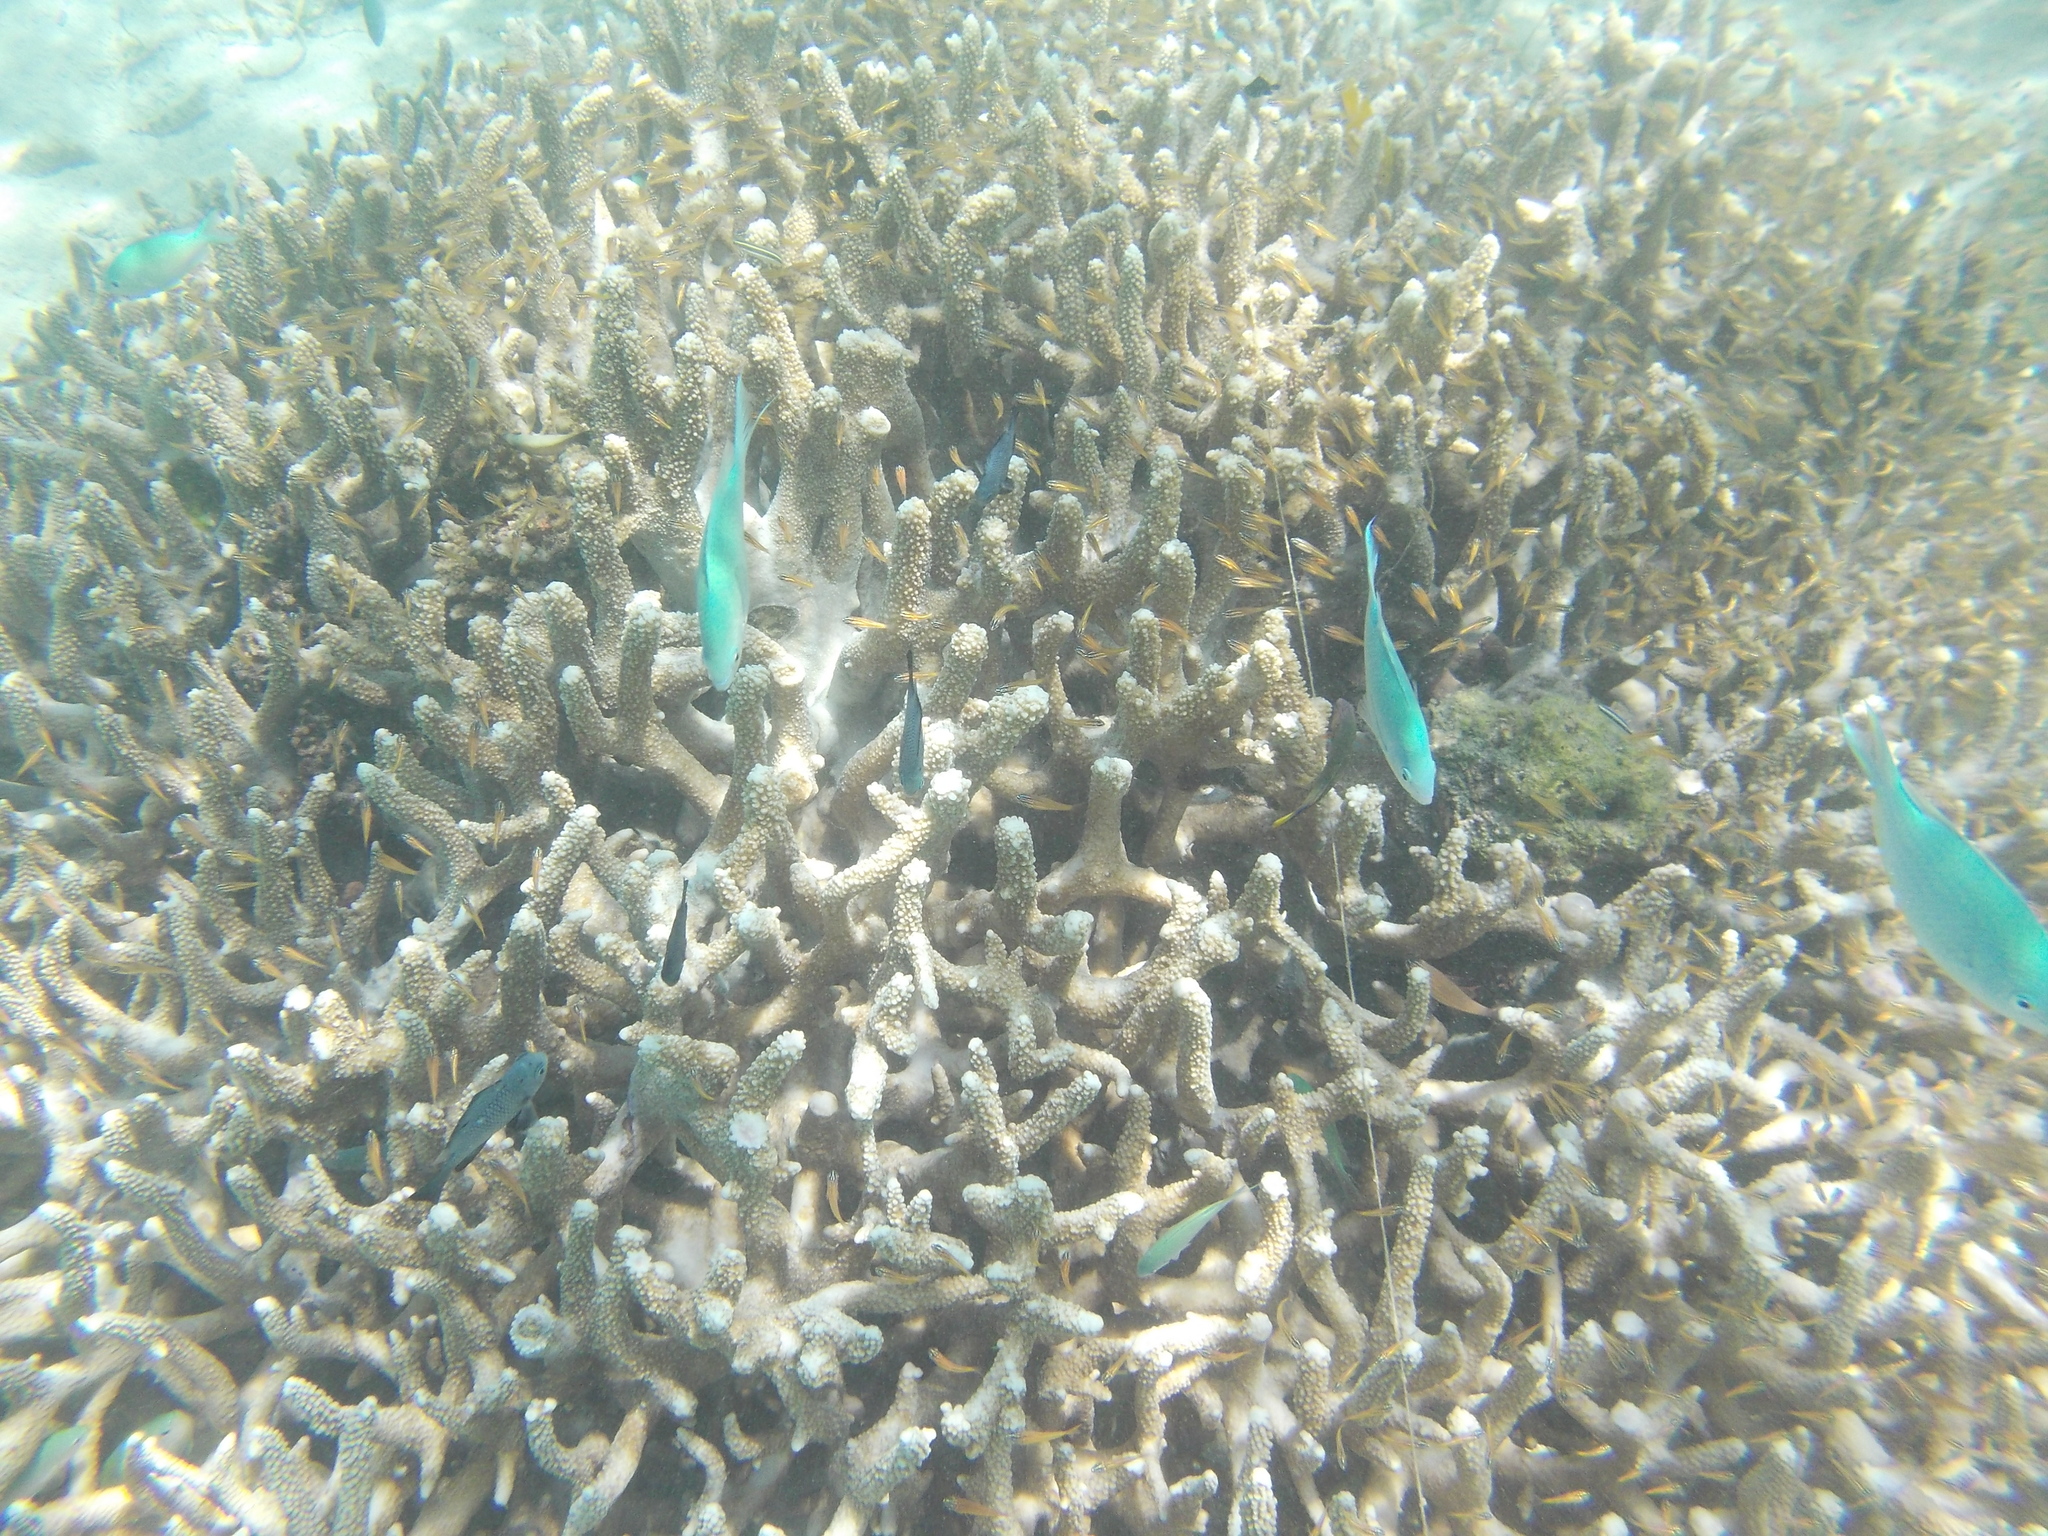
Chromis viridis (Blue-green Chromis)